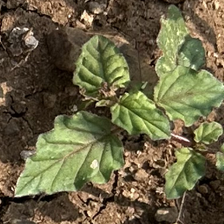
Weed species: Punarnava _(Boerhaavia diffusa)